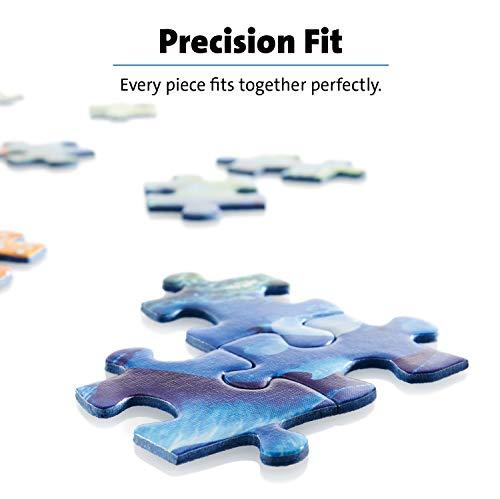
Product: Ravensburger 17004 German Tourists - 3000 Piece Puzzle for Adults, Every Piece is Unique, Softclick Technology Means Pieces Fit Together Perfectly
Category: Toys & Games | Puzzles | Jigsaw Puzzles
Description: Great Condition.
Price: $39.95
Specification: ProductDimensions:17x12x2.2inches|ItemWeight:2.2pounds|ShippingWeight:3.77pounds(Viewshippingratesandpolicies)|ASIN:B07MY4CYN9|Itemmodelnumber:17004|Manufacturerrecommendedage:12yearsandup